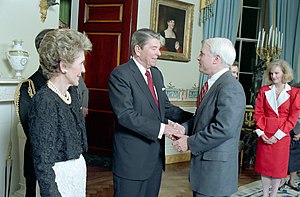
John McCain / Baggrund
McCain møder Præsident Ronald Reagan og First Lady Nancy Reagan, 1987
John Sidney McCain III var en amerikansk politiker. John McCain var senator for Arizona fra 1987 til 2018 og han repræsenterede det republikanske parti.